Carol Downer

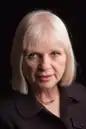

Carollynn Aurilla Downer ( Chatham; October 9, 1933 – January 13, 2025) was an American feminist lawyer and non-fiction author who focused her career on abortion rights and women's health around the world. She was involved in the creation of the self-help movement and the first self-help clinic in LA, which later became a model and inspiration for dozens of self-help clinics across the United States.